Bedpan

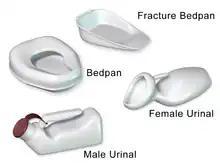
Different Types of Bedpans

A bedpan or bed pan is a device used as a receptacle for the urine and/or feces of a person who is confined to a bed and therefore not able to use a toilet or chamber pot.